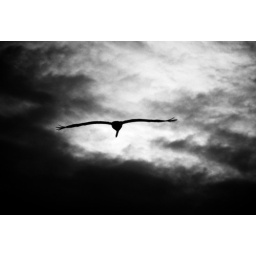
bird flying in costa rica dec 2006